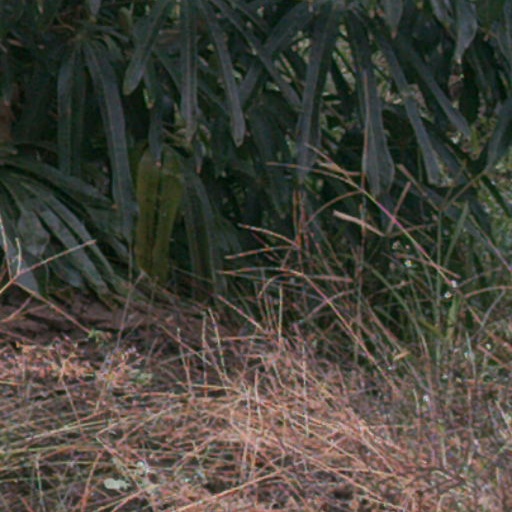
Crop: cassava